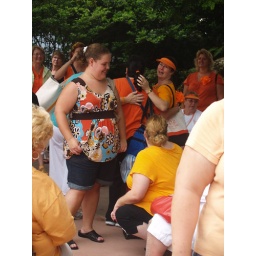
in colorful shirt is Heather